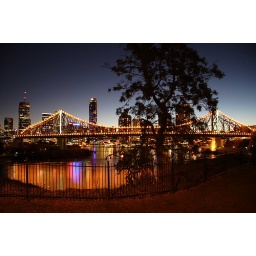
Sunset shot of the Story Bridge in the middle of Winter with crystal clear sky